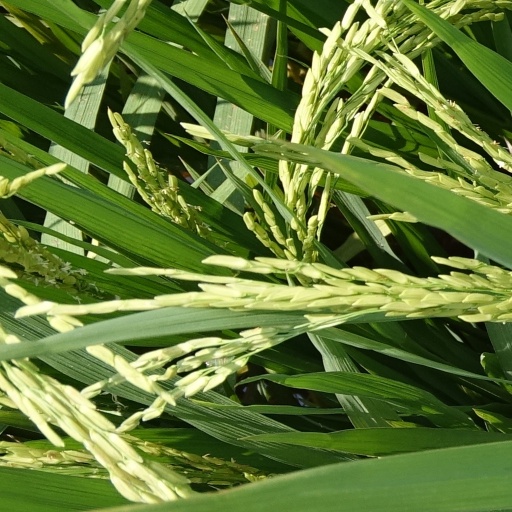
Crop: rice